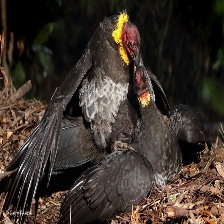
Species: BUSH TURKEY
Scientific name: ALECTURA LATHAMI